Bonnie Henry

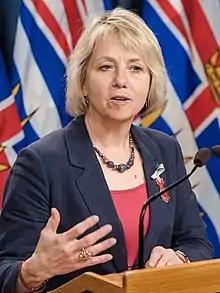
Henry in 2020

Bonnie J. Fraser Henry (born ) is a Canadian epidemiologist, physician, and public official who has been the provincial health officer at the British Columbia Ministry of Health since 2014. Henry is also a clinical associate professor at the University of British Columbia. She is a specialist in public health and preventive medicine, and is a family doctor. In her role as provincial health officer, Henry notably led the response to COVID-19 in British Columbia (BC).